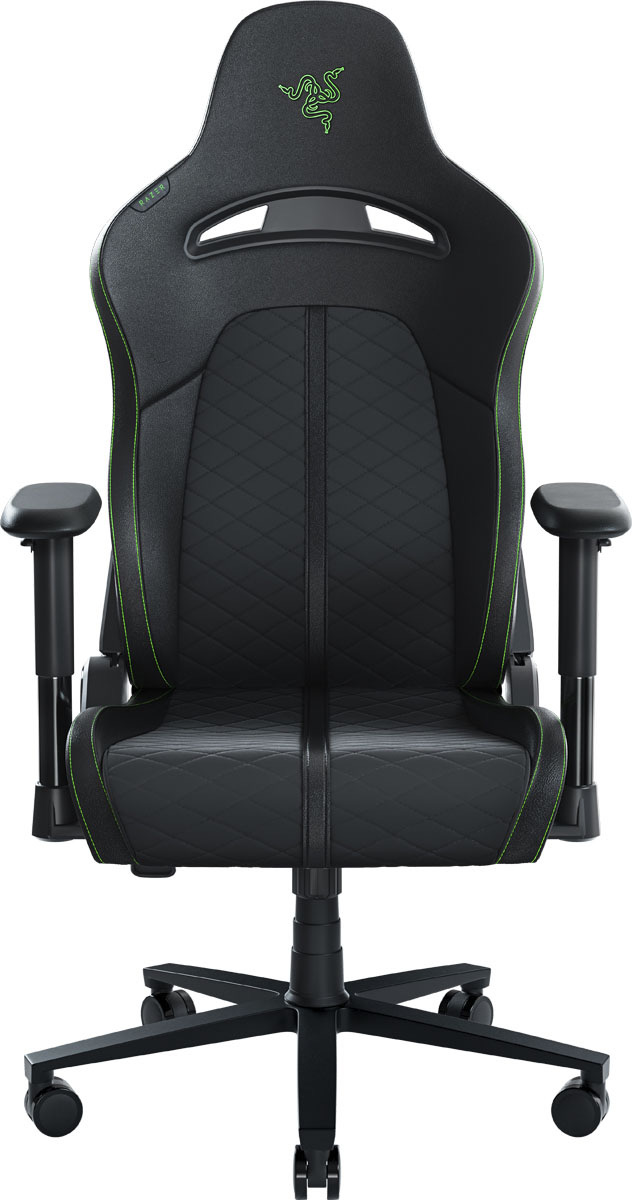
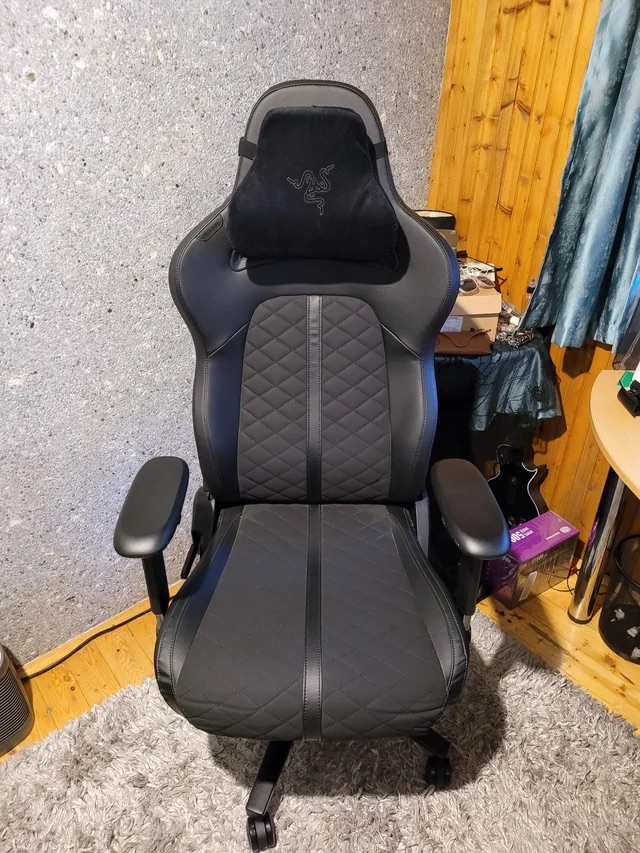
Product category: items_chair
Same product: yes